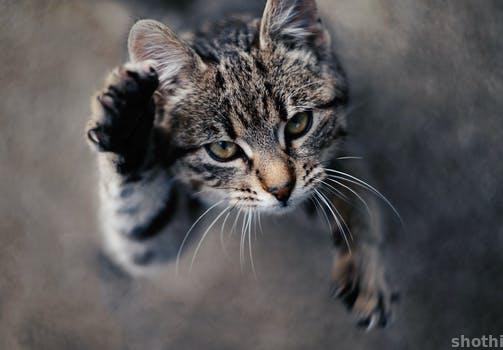
Label: Watermark